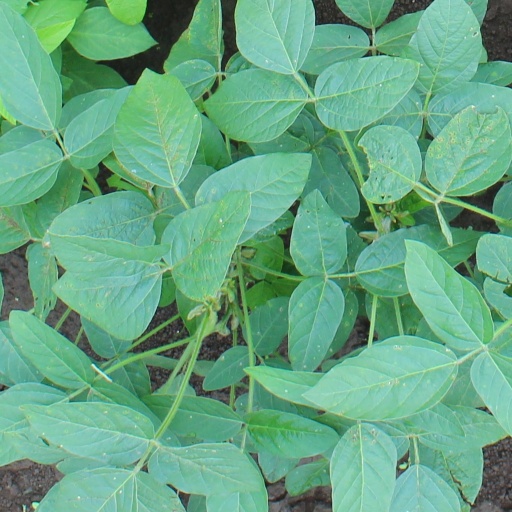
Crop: soybean